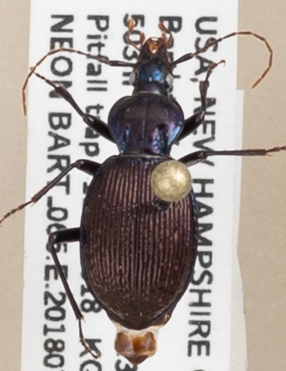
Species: Sphaeroderus canadensis canadensis
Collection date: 2018-07-11
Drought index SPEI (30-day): -0.288
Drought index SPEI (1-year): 0.048
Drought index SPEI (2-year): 0.39